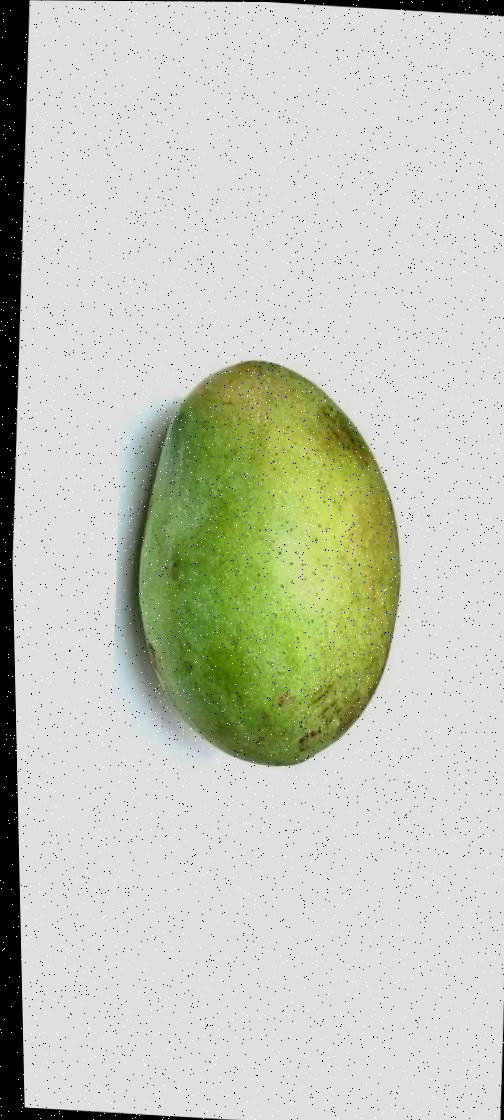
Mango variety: Fazli Shurmai